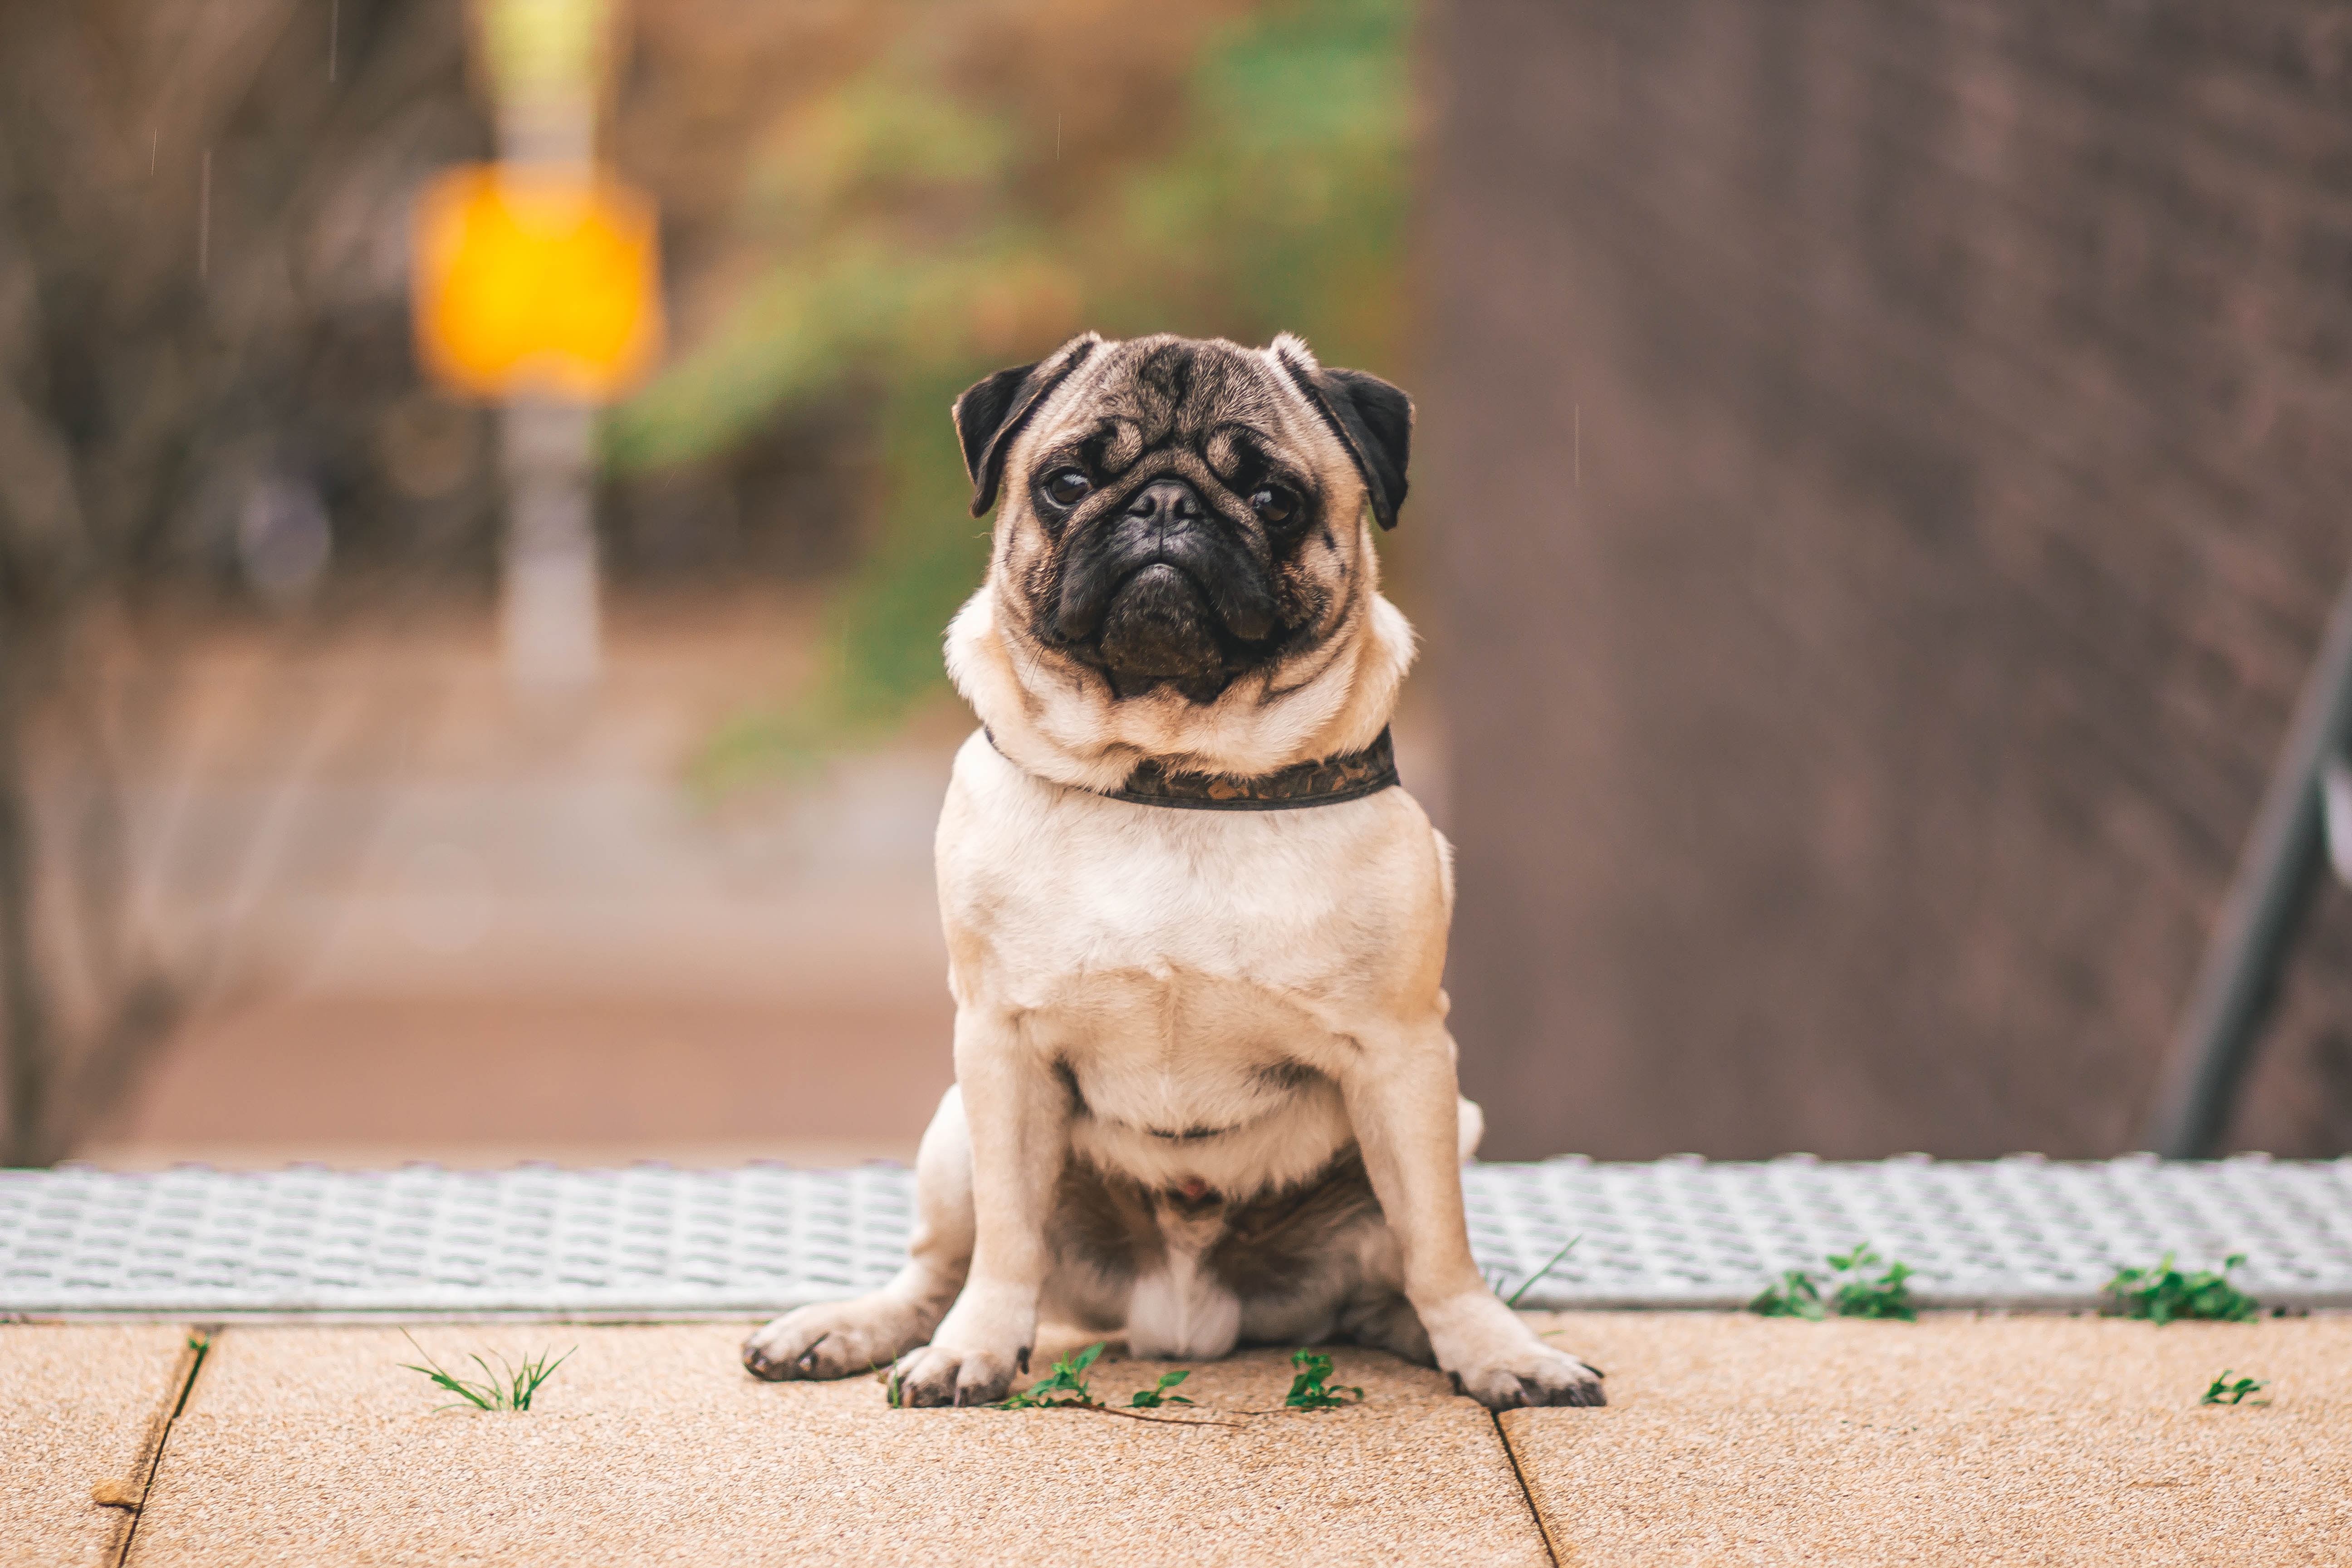
dog, mammal, vertebrate, canidae, dog breed, pug, carnivore, snout, companion dog, fawn, grass, sporting group, toy dog, plant, ancient dog breeds, puppy